Jan Björklund

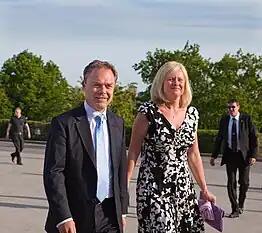
Björklund and his wife at Skansen, Stockholm, in 2010

Björklund married Anette Brifalk in 1992, with whom he has two adopted children, Gustav and Jesper. He lives with his family in Bromma, Stockholm.